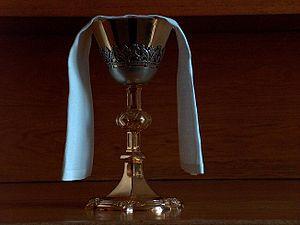
Le purificatoire est un linge liturgique servant à recueillir le Sang du Christ qui pourrait couler du calice lors de la communion du prêtre, et à purifier les vases sacrés - le calice et la patène - après la communion.